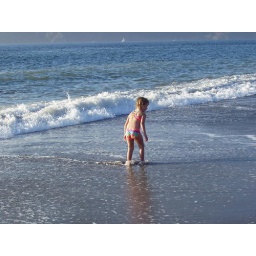
a little girl in baker beach